Uttoxeter

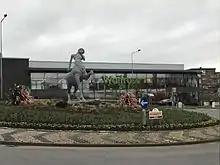
Waitrose, Uttoxeter opened 2016

Uttoxeter was an ancient parish. When elected parish and district councils were created in 1894 it was given a parish council and included in the Uttoxeter Rural District. Shortly afterwards it was decided to create an urban district covering the town, making it independent from the rural district council. It was concluded that the whole parish was not suitable to be an urban district, so the rural parts of the parish were made a separate parish called Uttoxeter Rural which stayed in the rural district, whilst the rest became the Uttoxeter Urban District in 1896. In 1899 the urban district council purchased the Town Hall, which had been built in 1854.